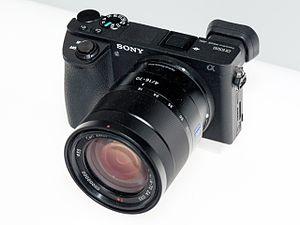
Le Sony Alpha 6500 est un appareil photographique hybride semi-pro de monture E commercialisé par Sony Alpha en novembre 2016. Il succède à l'Alpha 6300 et apporte notamment une stabilisation du capteur sur 5 axes, la tropicalisation du boîtier, un écran tactile, un autofocus encore amélioré, une plus grande mémoire tampon et un meilleur grip. Il ne remplace pas directement l'A6300, mais se place comme un appareil plus haut de gamme, semi-pro, dans la lignée du NEX-7.